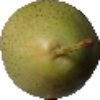
Label: Pear 1